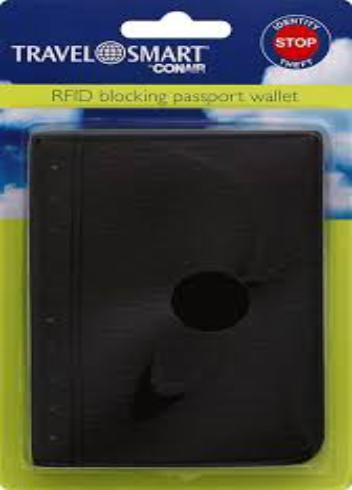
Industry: Others